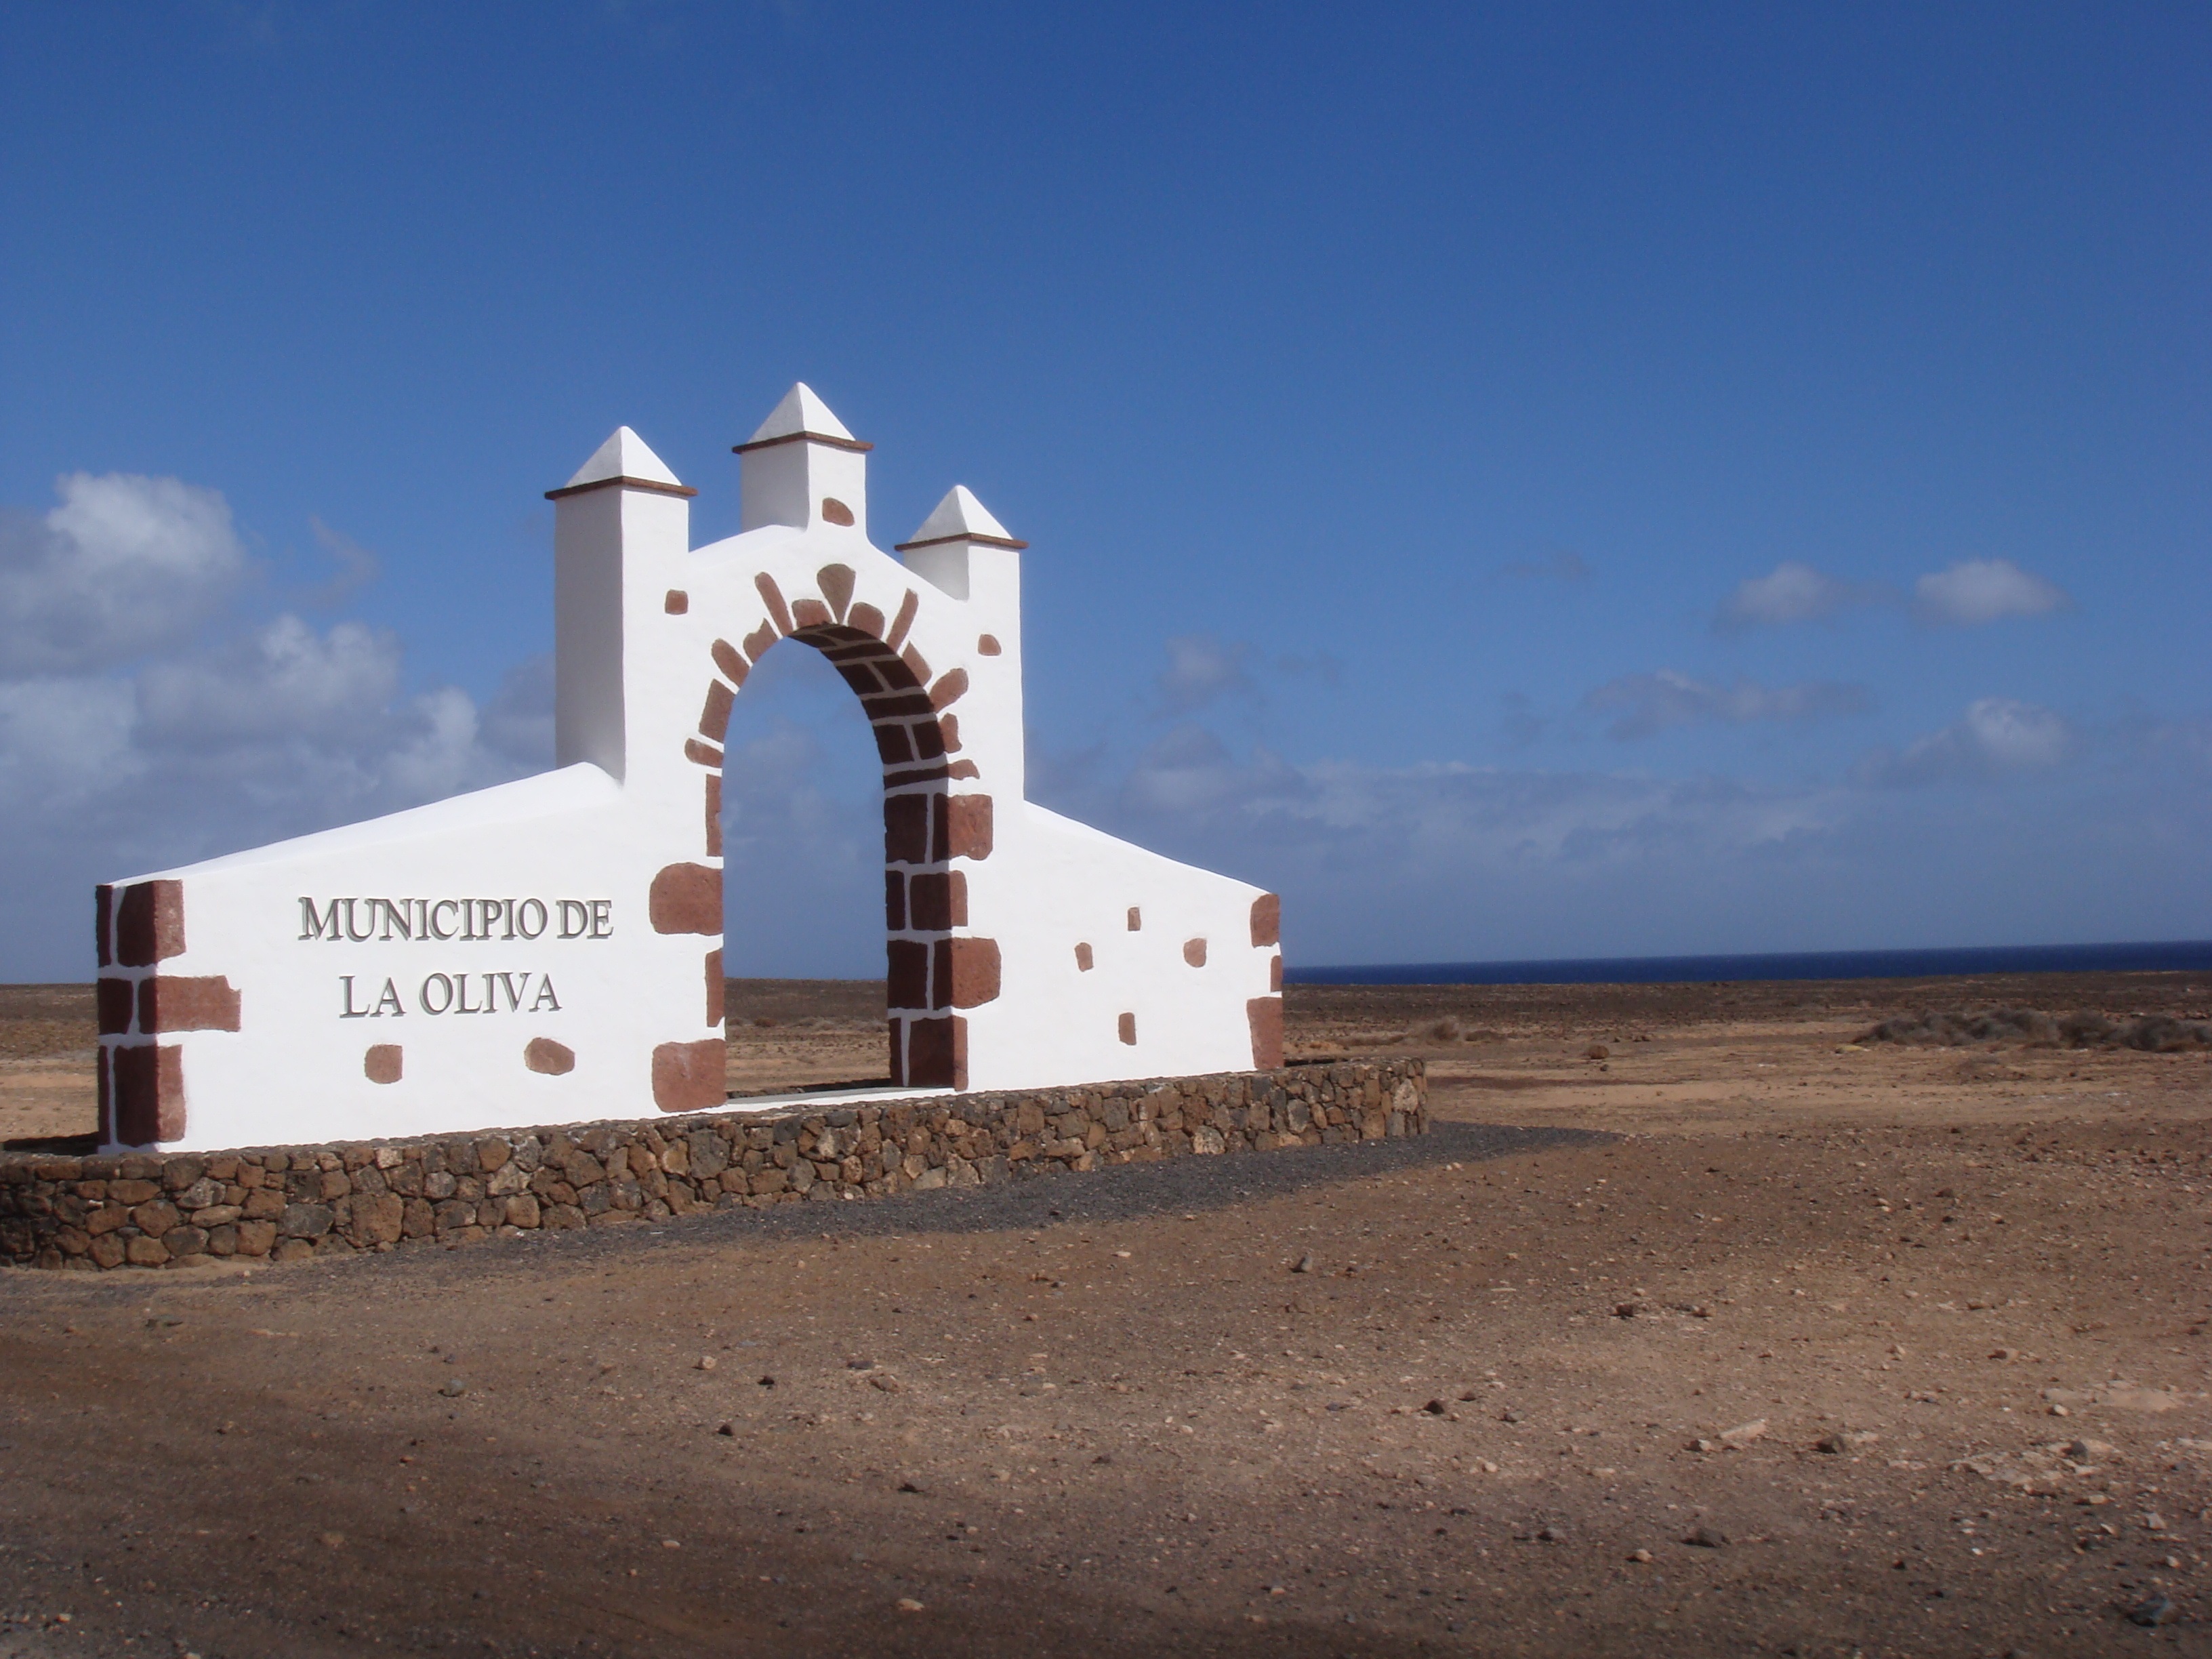
beach, sea, coast, sand, ocean, vacation, tower, calm, island, door, municipality, oliva